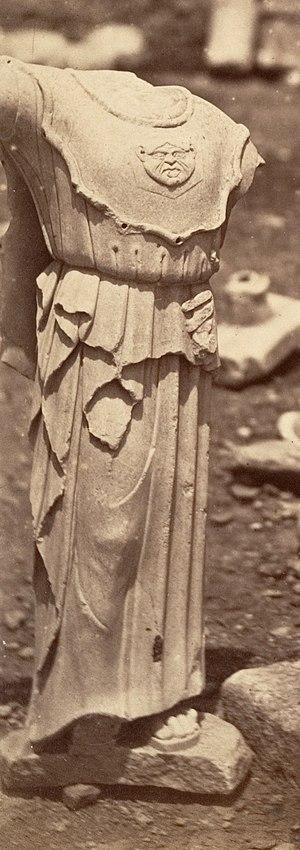
Statue d'Athéna Angélètos, Acropole d'Athènes, 1866.
L'Athéna Angélètos est une statue grecque en marbre datée de -480 / -470. Cette statue est la plus ancienne représentation connue de l'Athéna armée. C'est un exemple de style sévère, style de transition entre les sculptures grecques archaïques et classiques, qui s'est développé après les guerres médiques.
Le « dépôt des Perses », souvent appelé par son équivalent allemand Perserschutt, désigne les vestiges de sculptures et d'éléments architecturaux brisés ou endommagés par l'armée perse de Xerxès Iᵉʳ sur l'acropole d'Athènes en 480 av. J.-C., lors de la seconde guerre médique et mis au jour à la fin du XIXᵉ siècle sur la terrasse est de l'Acropole et dans la zone comprise entre le Parthénon et l'Érechthéion.
Euénor ou Euènôr est un sculpteur grec, actif à Athènes dans la première moitié du -Ve siècle.